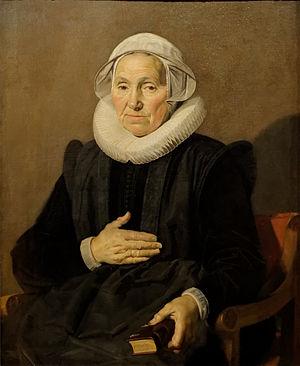
Portrait de Sara Andriesdr Hessix par Frans Hals (ca 1626). Huile sur toile exposée au musée Calouste Gulbenkian. Inv 214
Frans Hals est un peintre baroque néerlandais, considéré, avec Rembrandt et Johannes Vermeer, comme l'un des plus importants du siècle d’or.